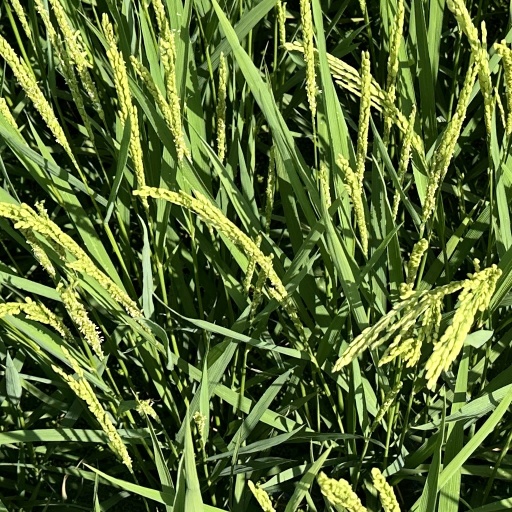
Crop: rice